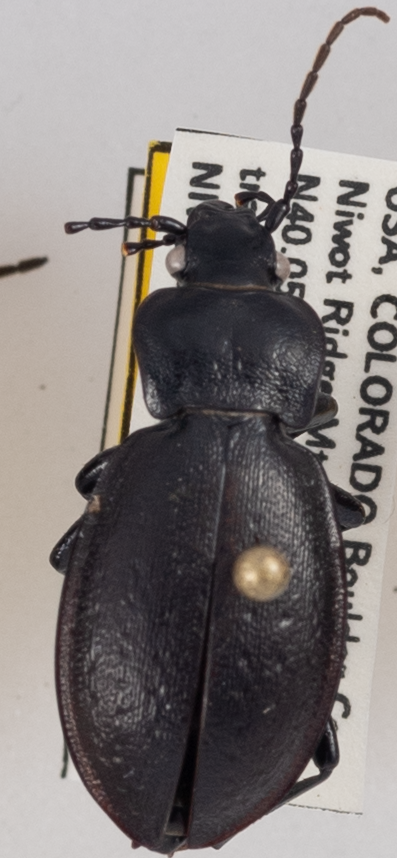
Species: Carabus taedatus
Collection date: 2022-08-23
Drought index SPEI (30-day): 0.47
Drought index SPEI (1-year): -0.62
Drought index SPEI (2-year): -0.54